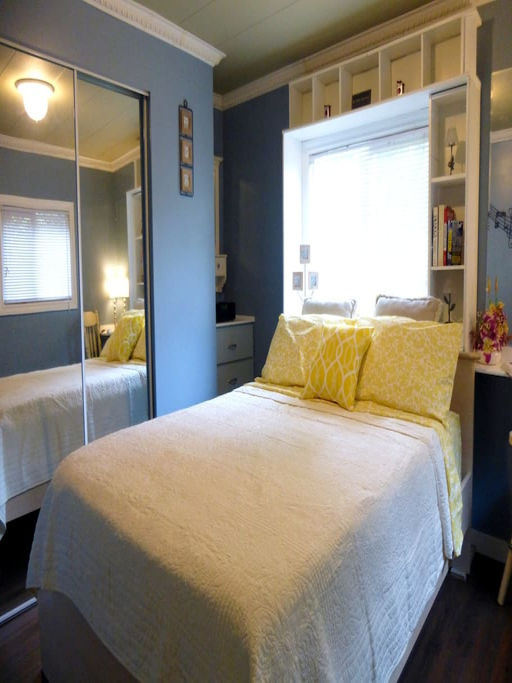
rest easy on the queen - size bed in the the main bedroom .